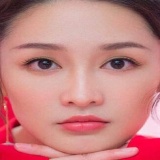
diễn viên Lý Thấm